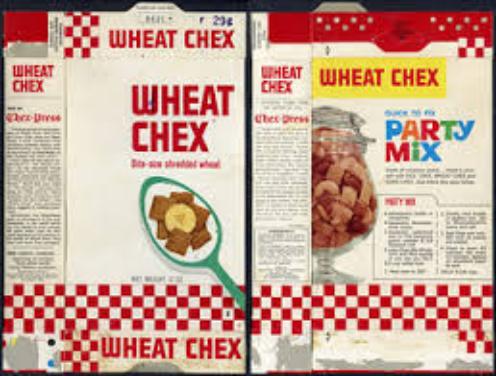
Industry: Food